Lena Dąbkowska-Cichocka

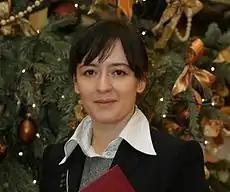
Lena Dąbkowska-Cichocka

Lena Dąbkowska-Cichocka (born November 23, 1973) ,is a Polish politician. She is a member of the Sejm and the Parliamentary Assembly of the Council of Europe (PACE).